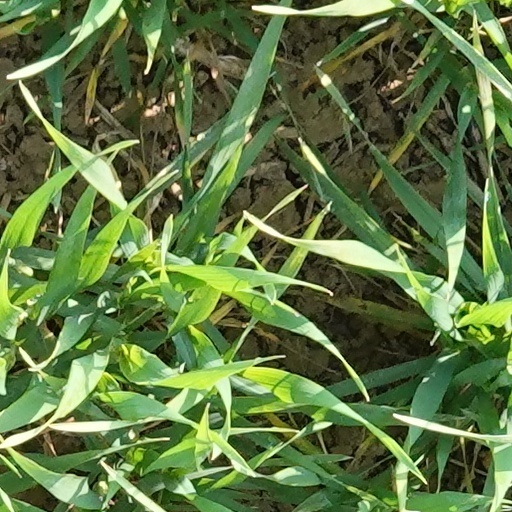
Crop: wheat